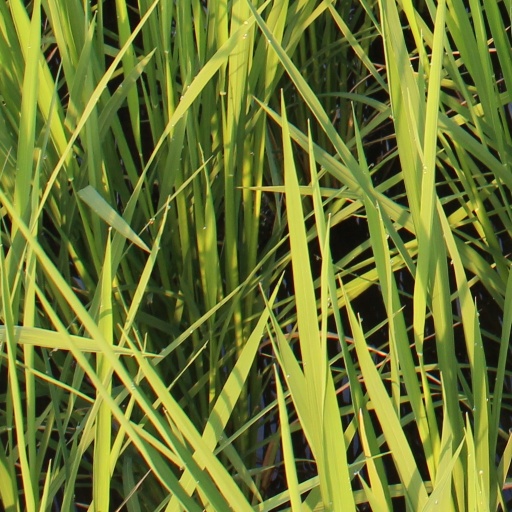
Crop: rice